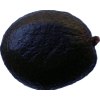
Label: black_avocado